Guy II of Dampierre

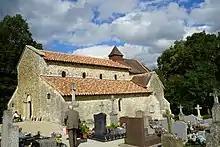
Castle chapel of Moëslains.

Guy was the eldest son of William I of Dampierre and Ermengarde of Toucy, lady of Champlay and daughter of Ithier III de Toucy and Elisabeth of Joigny.